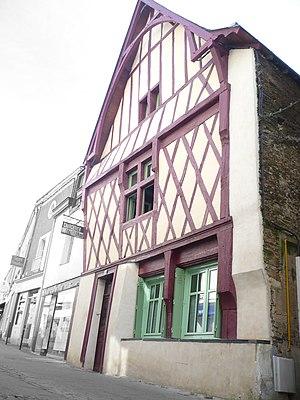
Maison 27 rue Pasteur, à Segré, Maine-et-Loire.
Segré est une ancienne commune française située dans le département de Maine-et-Loire, en région Pays de la Loire. Elle était l'une des sous-préfectures du département.
Cet article recense les monuments historiques du nord de Maine-et-Loire, en France.